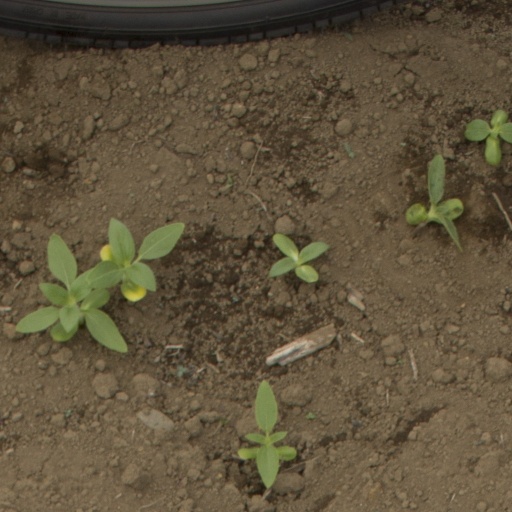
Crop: Jerusalem artichoke